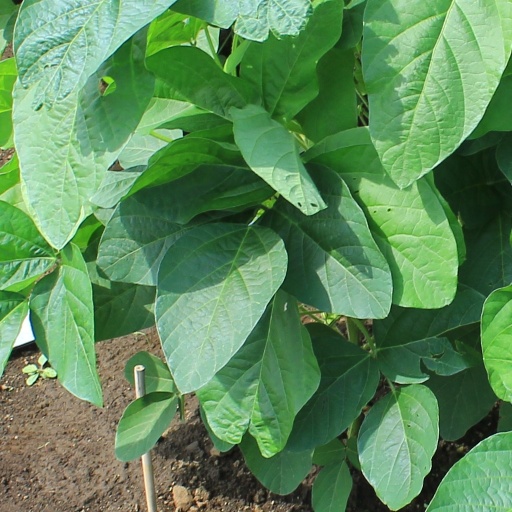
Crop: soybean